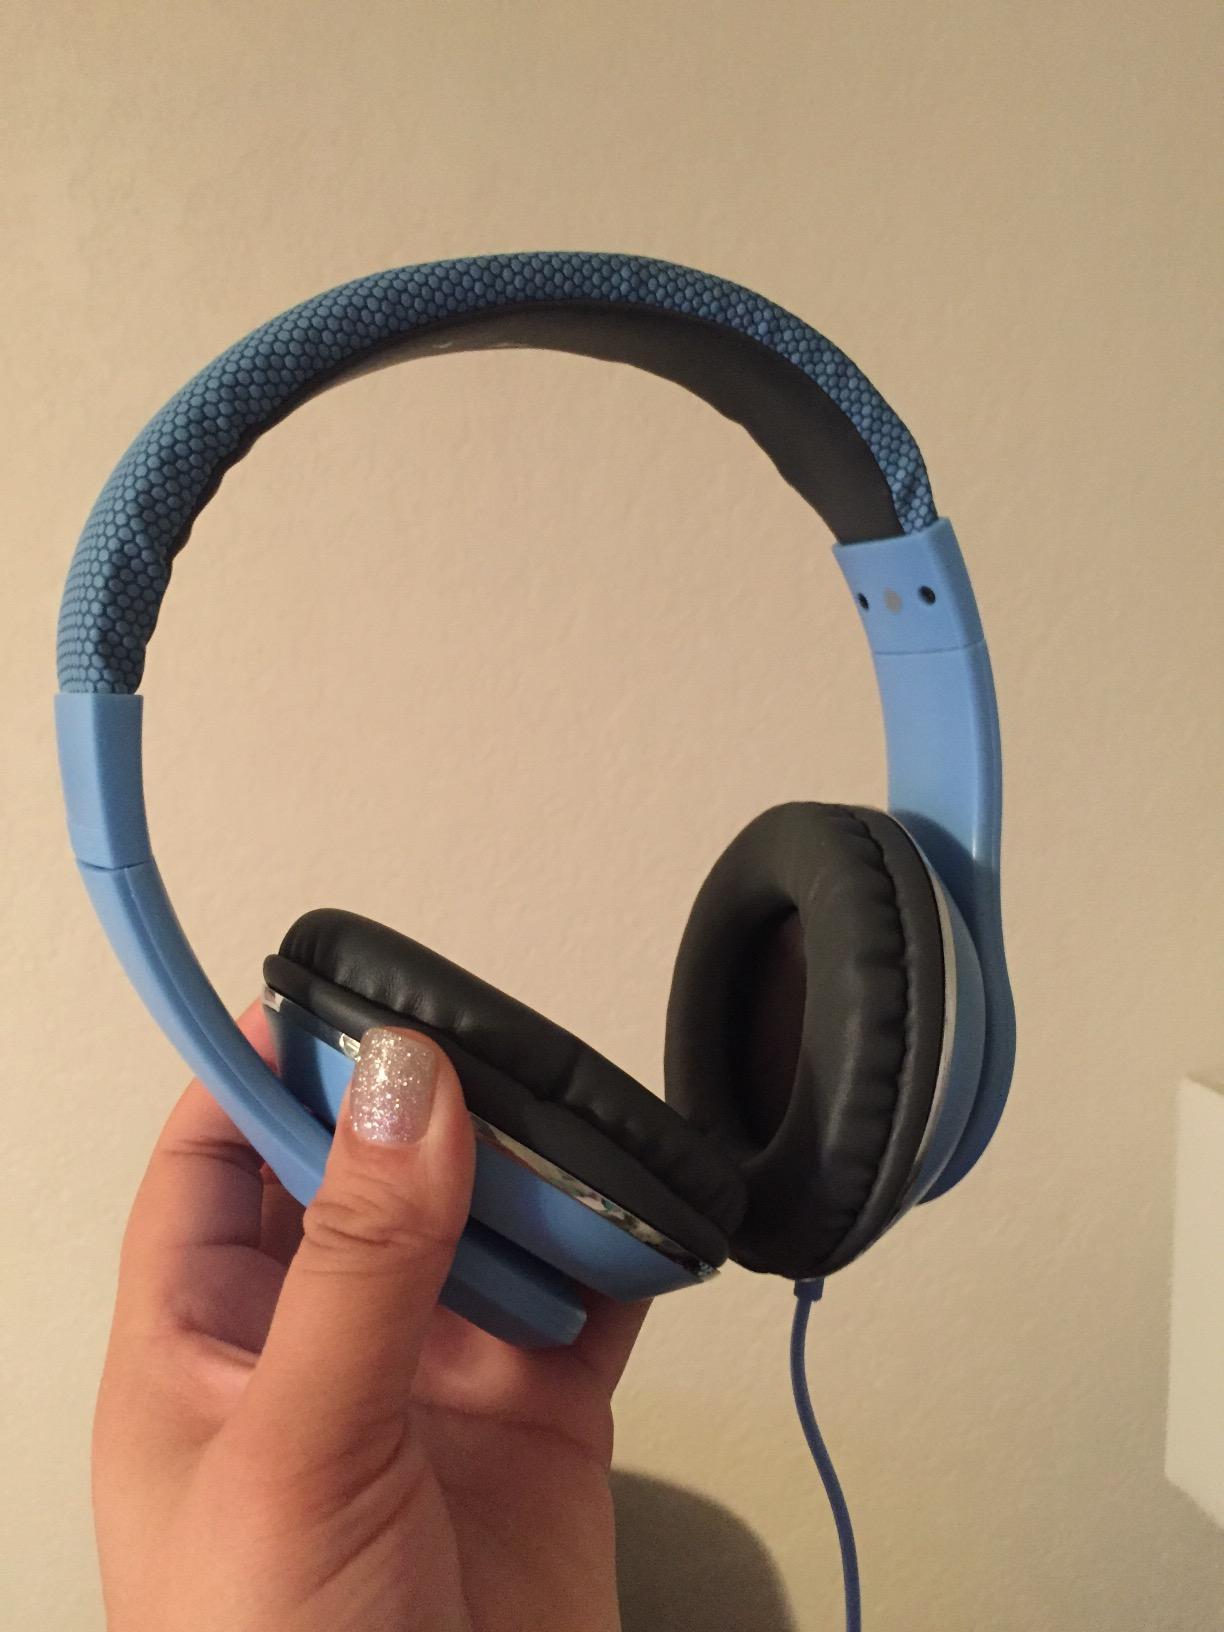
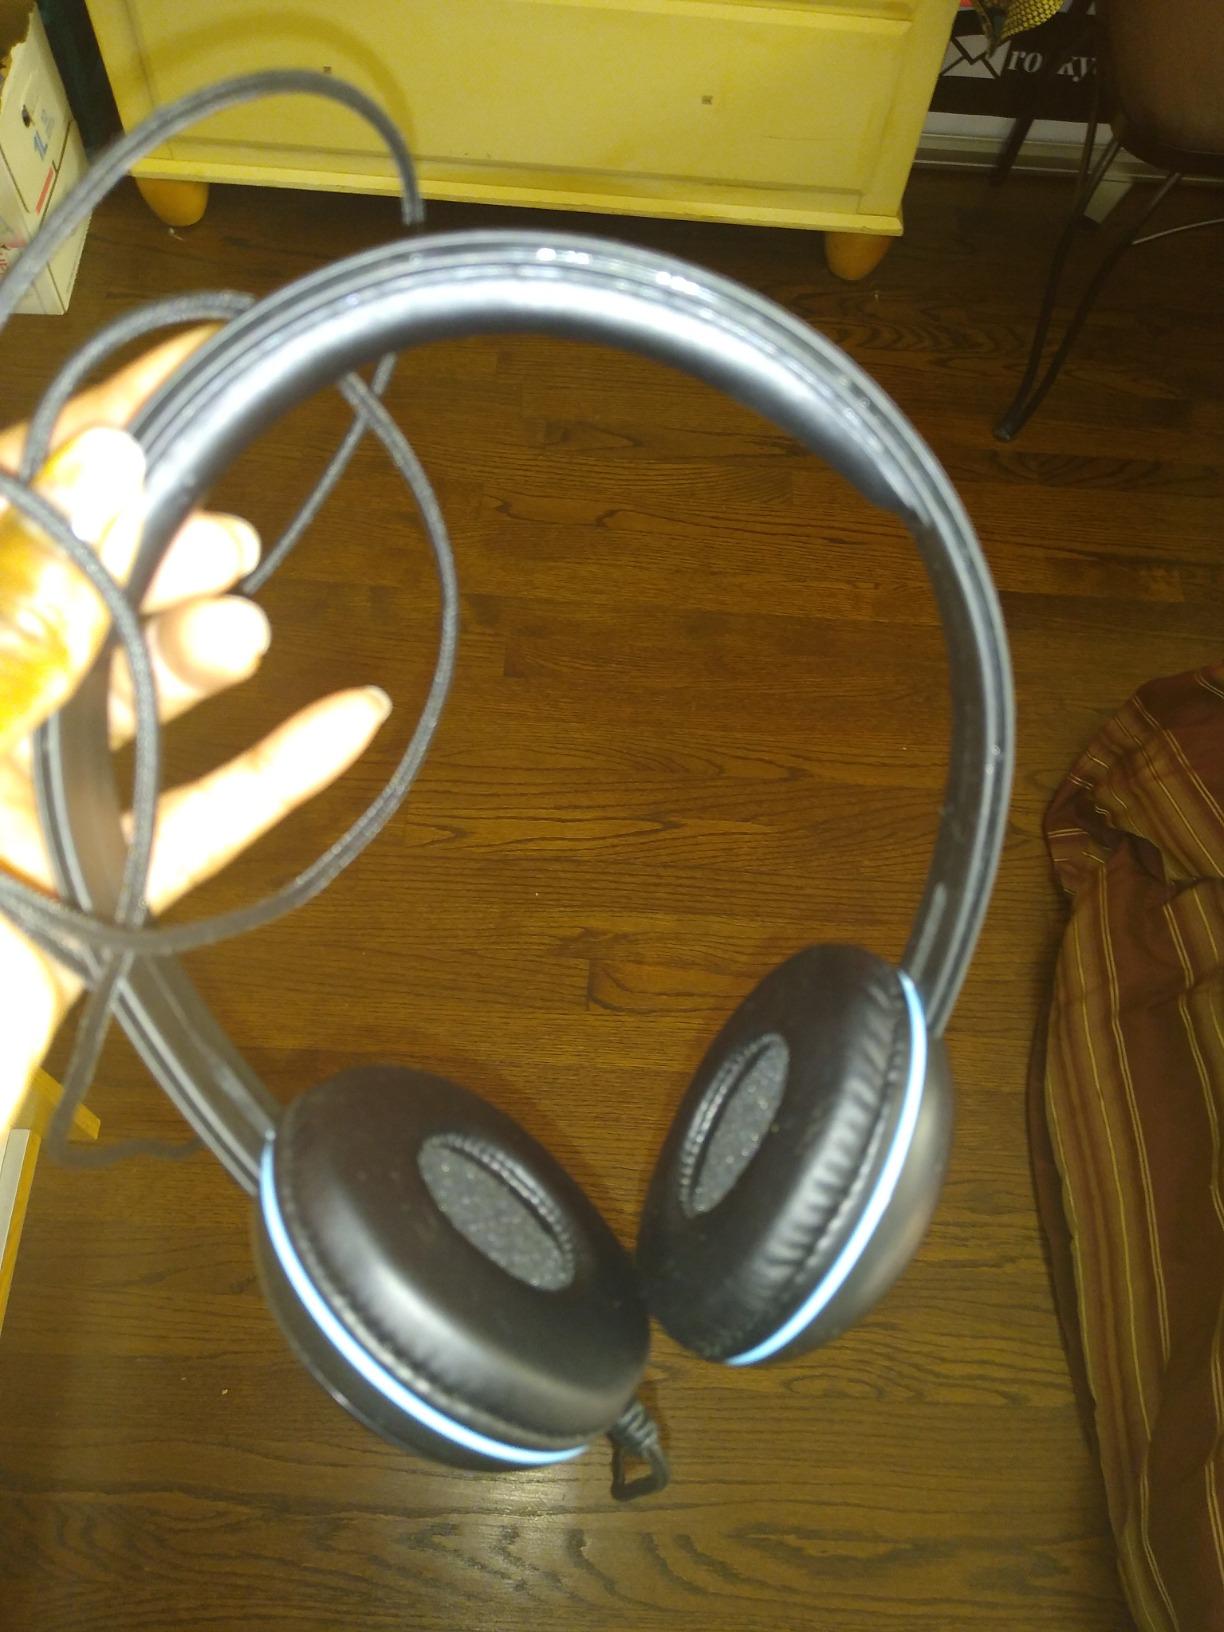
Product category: headphones
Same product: no